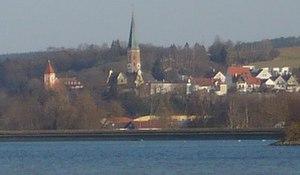
Dingolfing est une ville allemande située en Bavière et chef-lieu de l'arrondissement de Dingolfing-Landau.